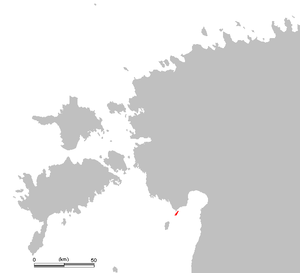
Manilaid ou Manija saar est une île dans le golfe de Riga appartenant à l'Estonie.